ZygoteBody

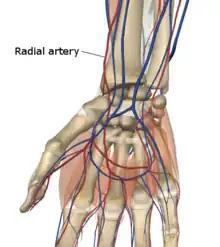
Labeled view of the right radial artery from Zygote Body

ZygoteBody, formerly Google Body, is a web application by Zygote Media Group that renders manipulable 3D anatomical models of the human body. Several layers, from muscle tissues down to blood vessels, can be removed or made transparent to allow better study of individual body parts. Most of the body parts are labelled and are searchable.